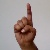
The image shows a hand gesture representing the letter 'D' in Indian Sign Language.